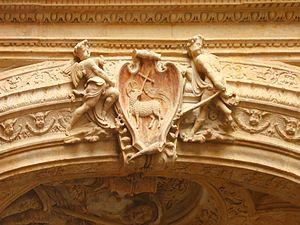
Le Gros-Horloge est l'un des monuments emblématiques de la ville de Rouen. La construction, accolée à un beffroi, est constituée d'une arche Renaissance enjambant la rue du Gros-Horloge surmontée d'une horloge astronomique du XIVᵉ siècle.